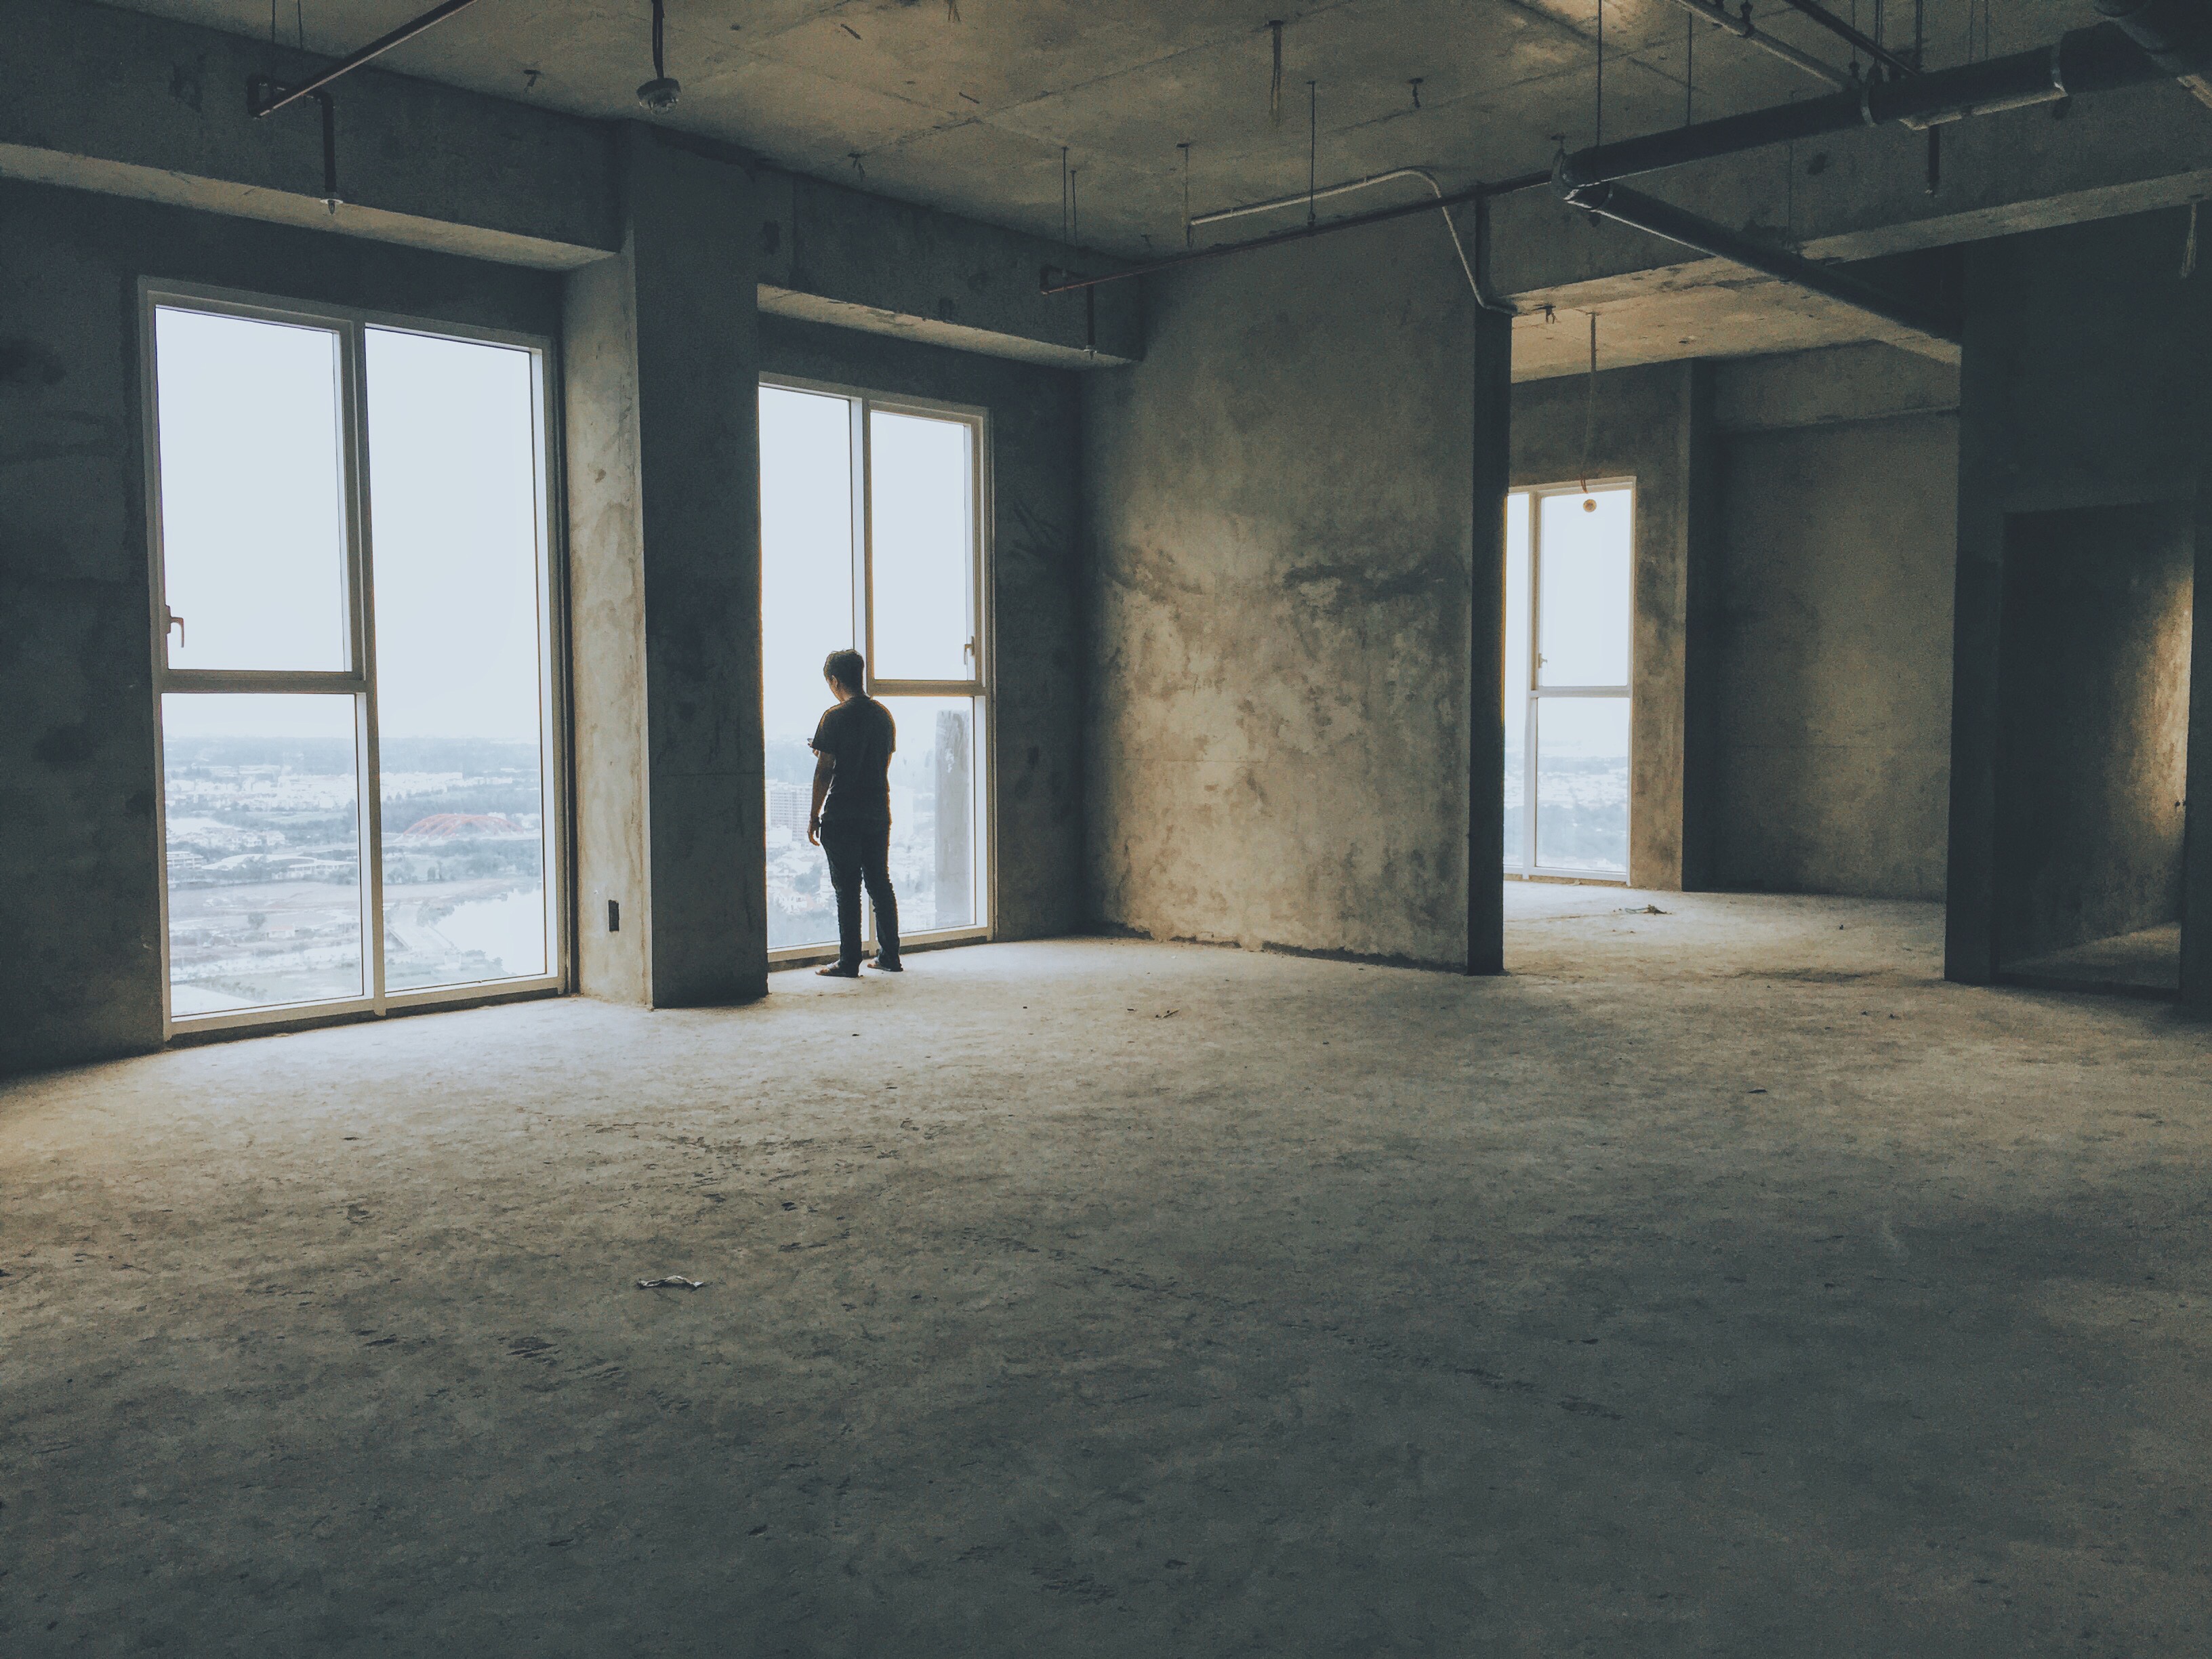
architecture, wood, house, window, home, interior design, tourist attraction, estate